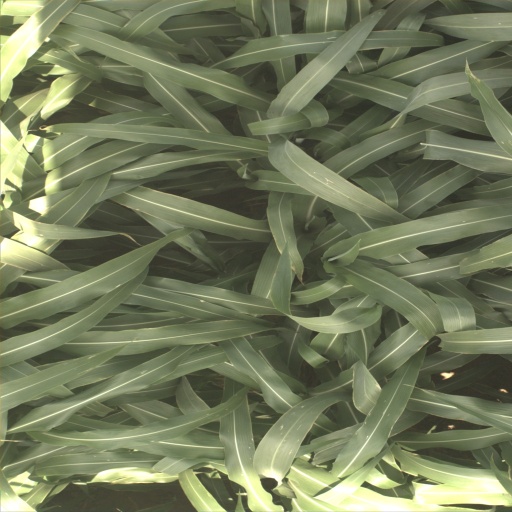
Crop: sorghum